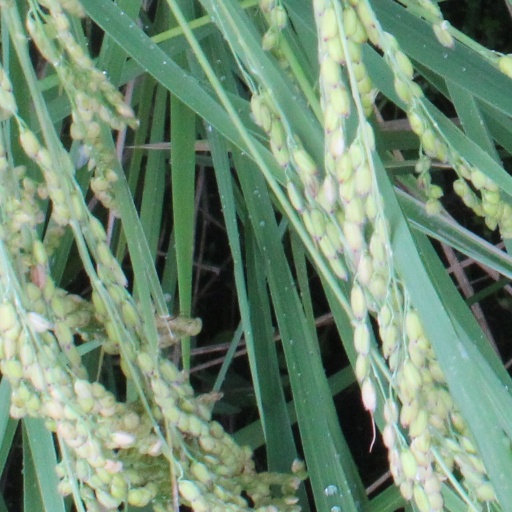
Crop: rice